Science and inventions of Leonardo da Vinci

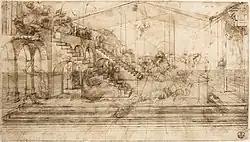
Draft of the perspective for "Adoration of the Magi"

One such study shows a page with several species of flower of which ten drawings are of wild violets. Along with a drawing of the growing plant and a detail of a leaf, Leonardo has repeatedly drawn single flowers from different angles, with their heads set differently on the stem.